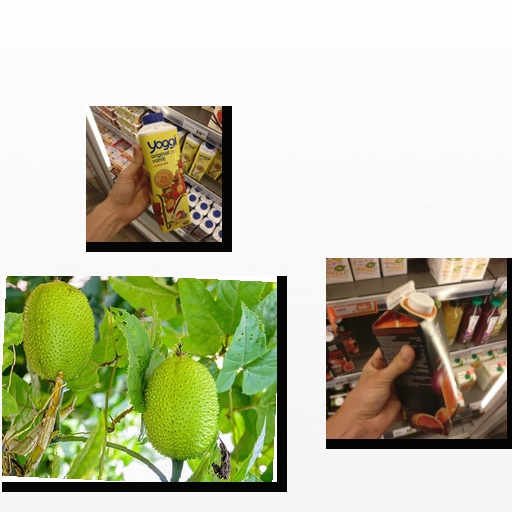
Food items: strawberry_yogurt, red_grapefruit_juice, spiny_gourd